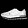
Label: Sneaker